List of birds of the Gambia

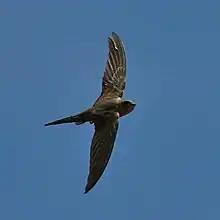
African palm-swift ("Cypsiurus parvus")

Swifts are small birds which spend the majority of their lives flying. These birds have very short legs and never settle voluntarily on the ground, perching instead only on vertical surfaces. Many swifts have long swept-back wings which resemble a crescent or boomerang.